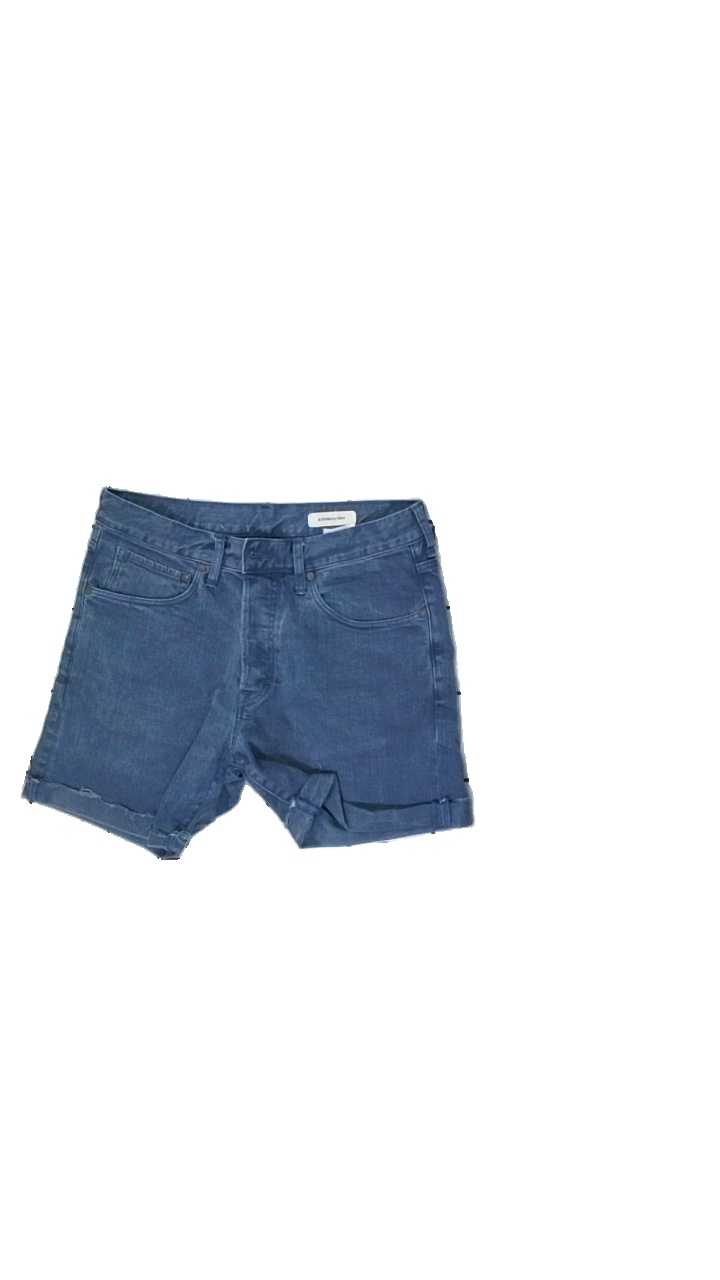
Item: Shorts (Ladies)
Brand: H&m
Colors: Blue
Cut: Regular
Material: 100% Cotton
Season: All
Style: Denim
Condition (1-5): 5
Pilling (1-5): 5
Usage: Reuse
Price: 50-100